Ekensund Artists' Colony

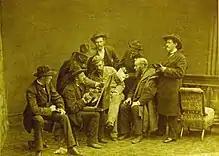
"Die Ekensunder Künstlerkolonie", photo by Wilhelm Dreesen, 1882

The Ekensund Artists' Colony (German - "Künstlerkolonie Ekensund") was a late 19th-century art colony in Egernsund Sogn, now in southern Jutland on the north bank of the Flensburg Firth in Denmark, but then known as Ekensund and part of the Province of Schleswig-Holstein within the German Empire. It drew artists including Wilhelm Dreesen, Alexander Eckener, Otto Heinrich Engel, Emmy Gotzmann, Johannes Knutz, Erich Kubierschky, Jacob Nöbbe, Heinrich Petersen-Angeln, Johann Sander and Fritz Stoltenberg.